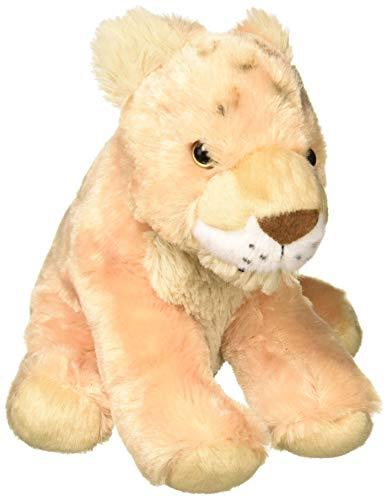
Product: Wild Republic Lion Baby Plush, Stuffed Animal, Plush Toy, Gifts for Kids, Cuddlekins 8 Inches
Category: Toys & Games | Stuffed Animals & Plush Toys | Stuffed Animals & Teddy Bears
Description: Wild Republic Zoo animal plush will be sure to put a smile on you and your loved one's faces.
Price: $9.99
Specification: ProductDimensions:6x4x8inches|ItemWeight:3.2ounces|ShippingWeight:3.2ounces(Viewshippingratesandpolicies)|ASIN:B00705WS6M|Itemmodelnumber:10840|Manufacturerrecommendedage:0monthsandup